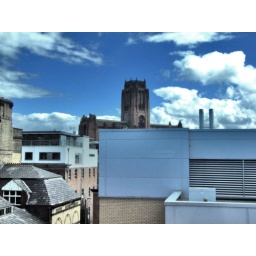
View from my kitchen window dominated by the Anglican Cathedral.